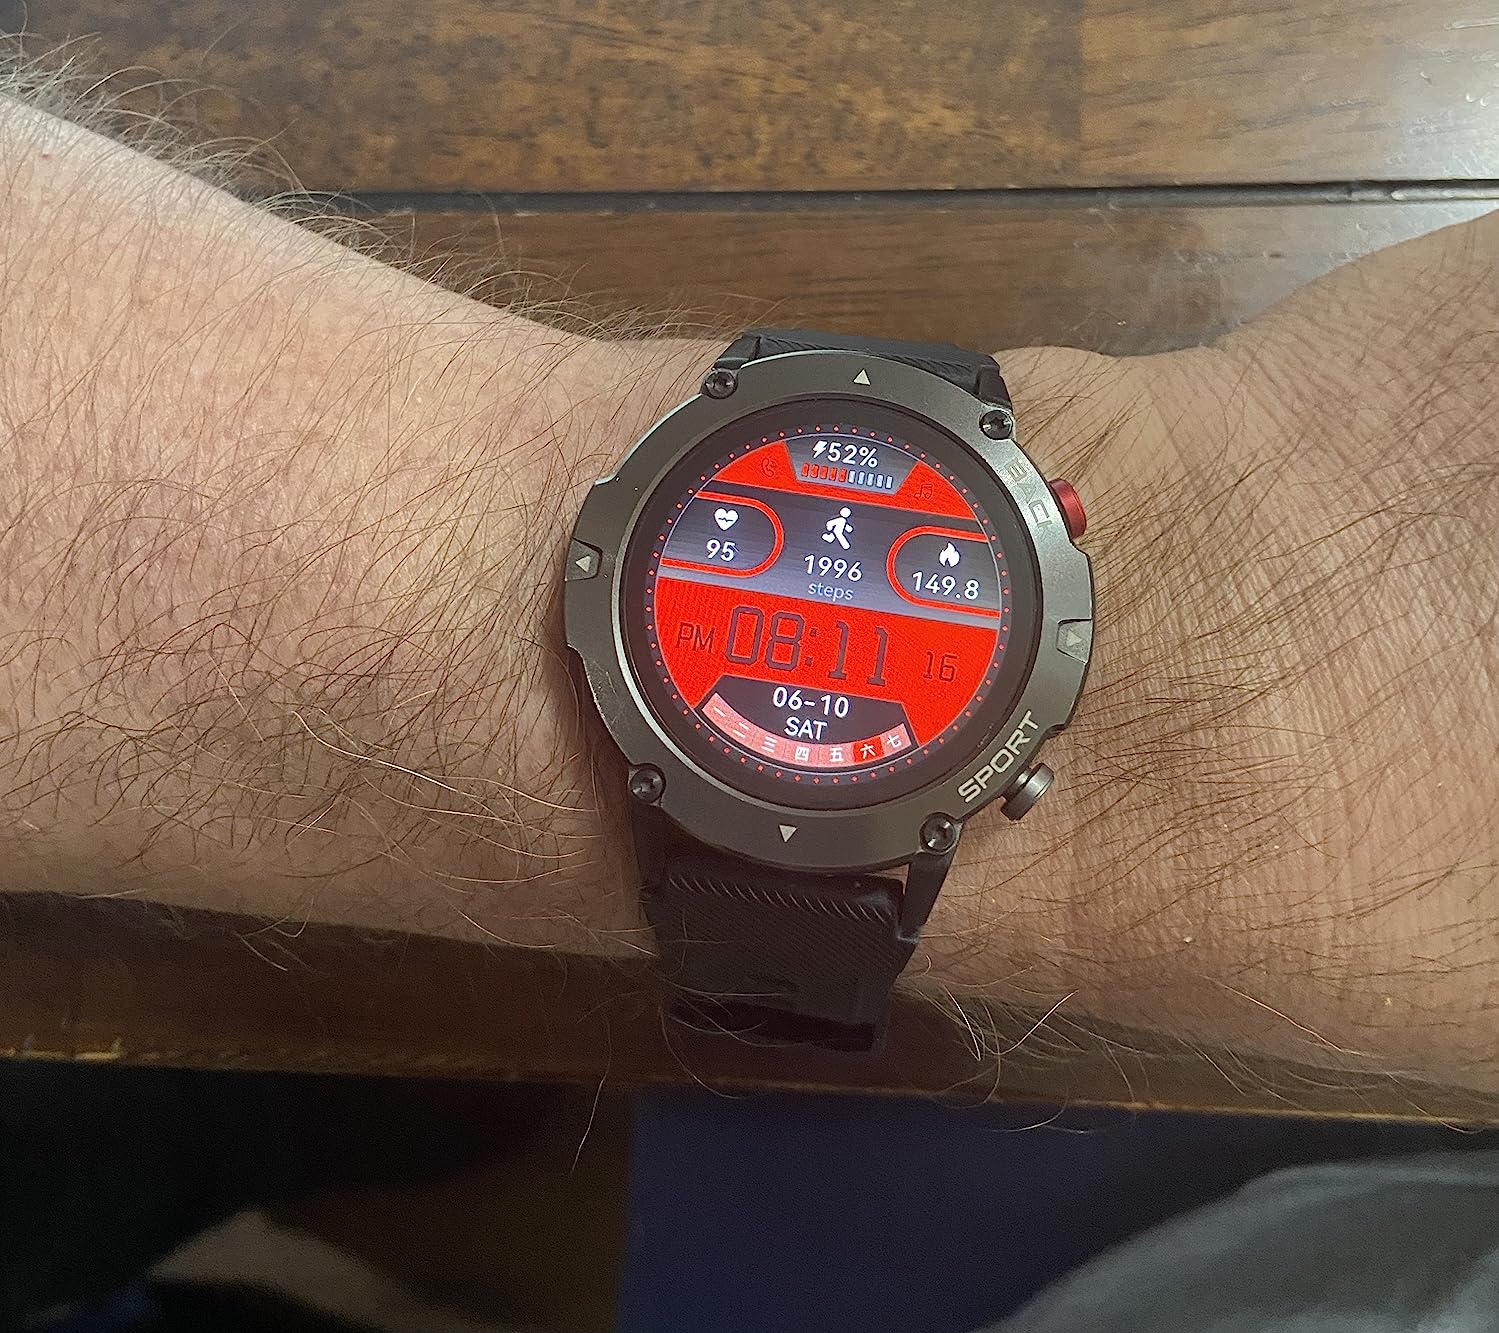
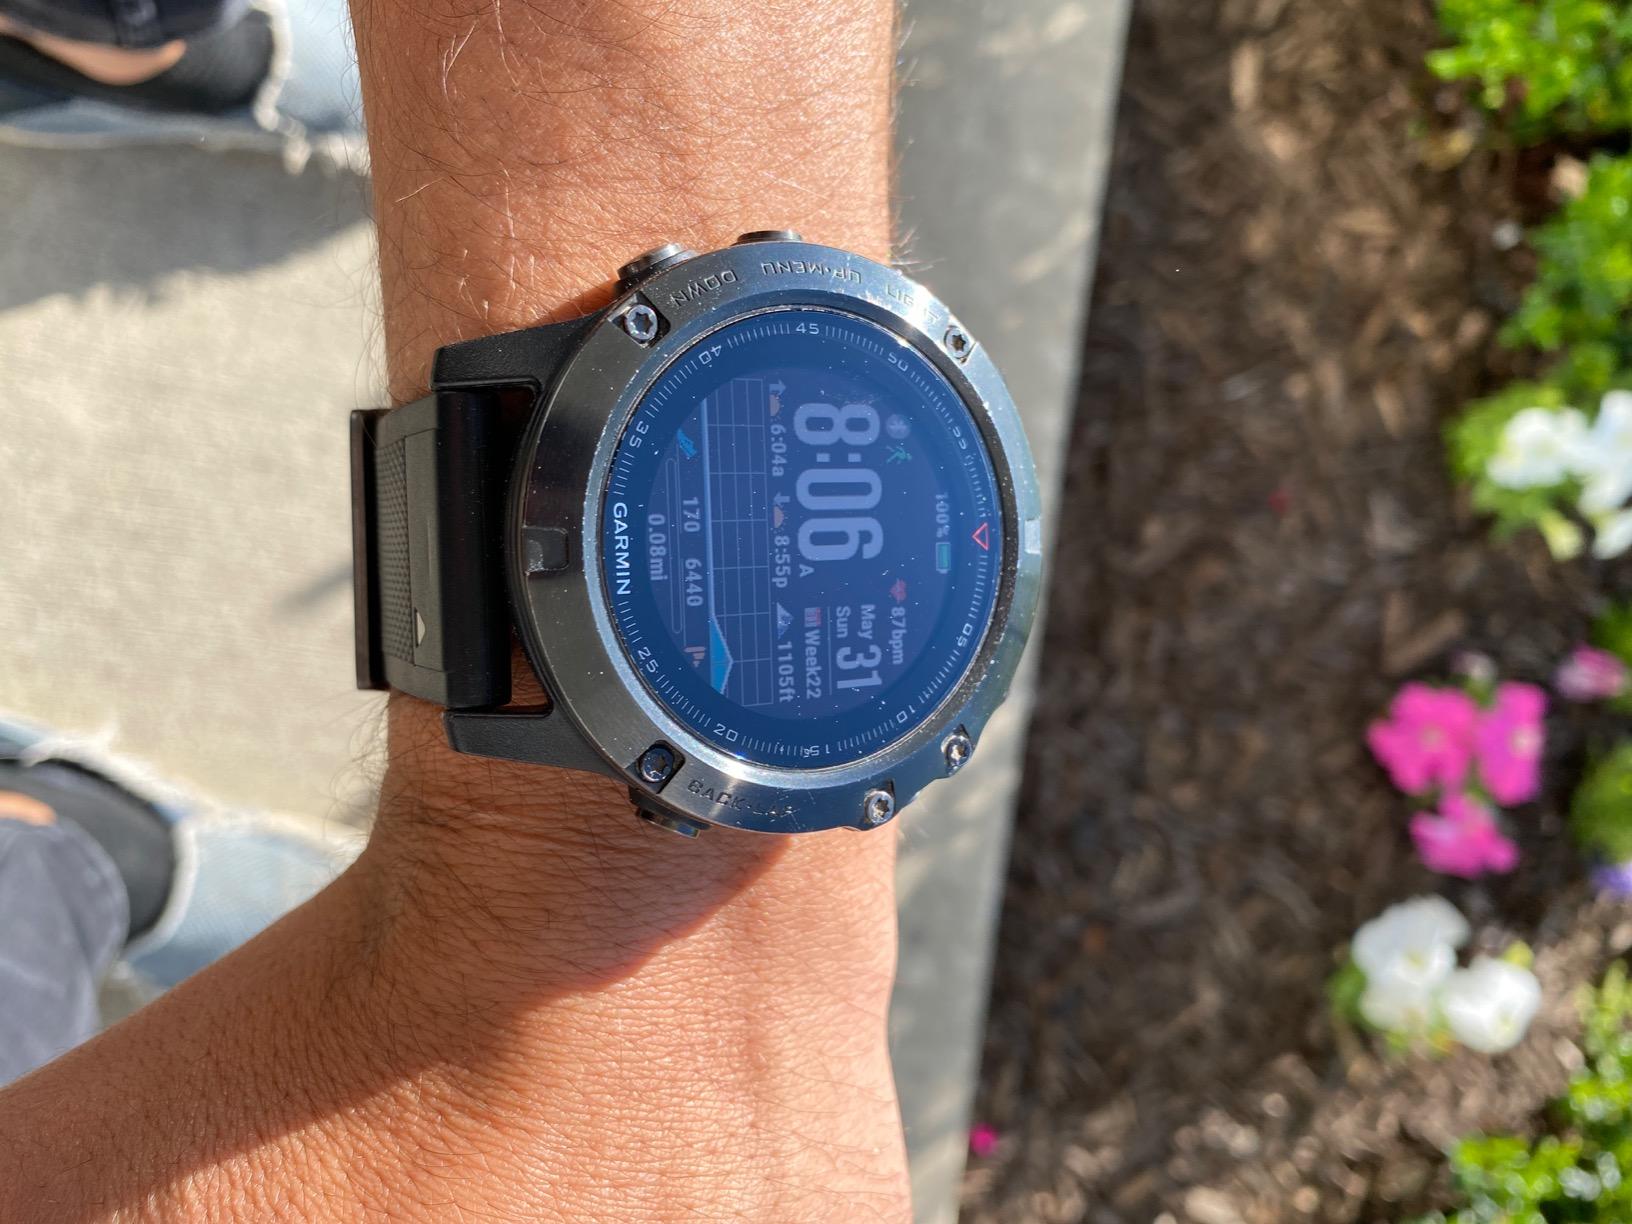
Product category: smartwatch
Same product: no